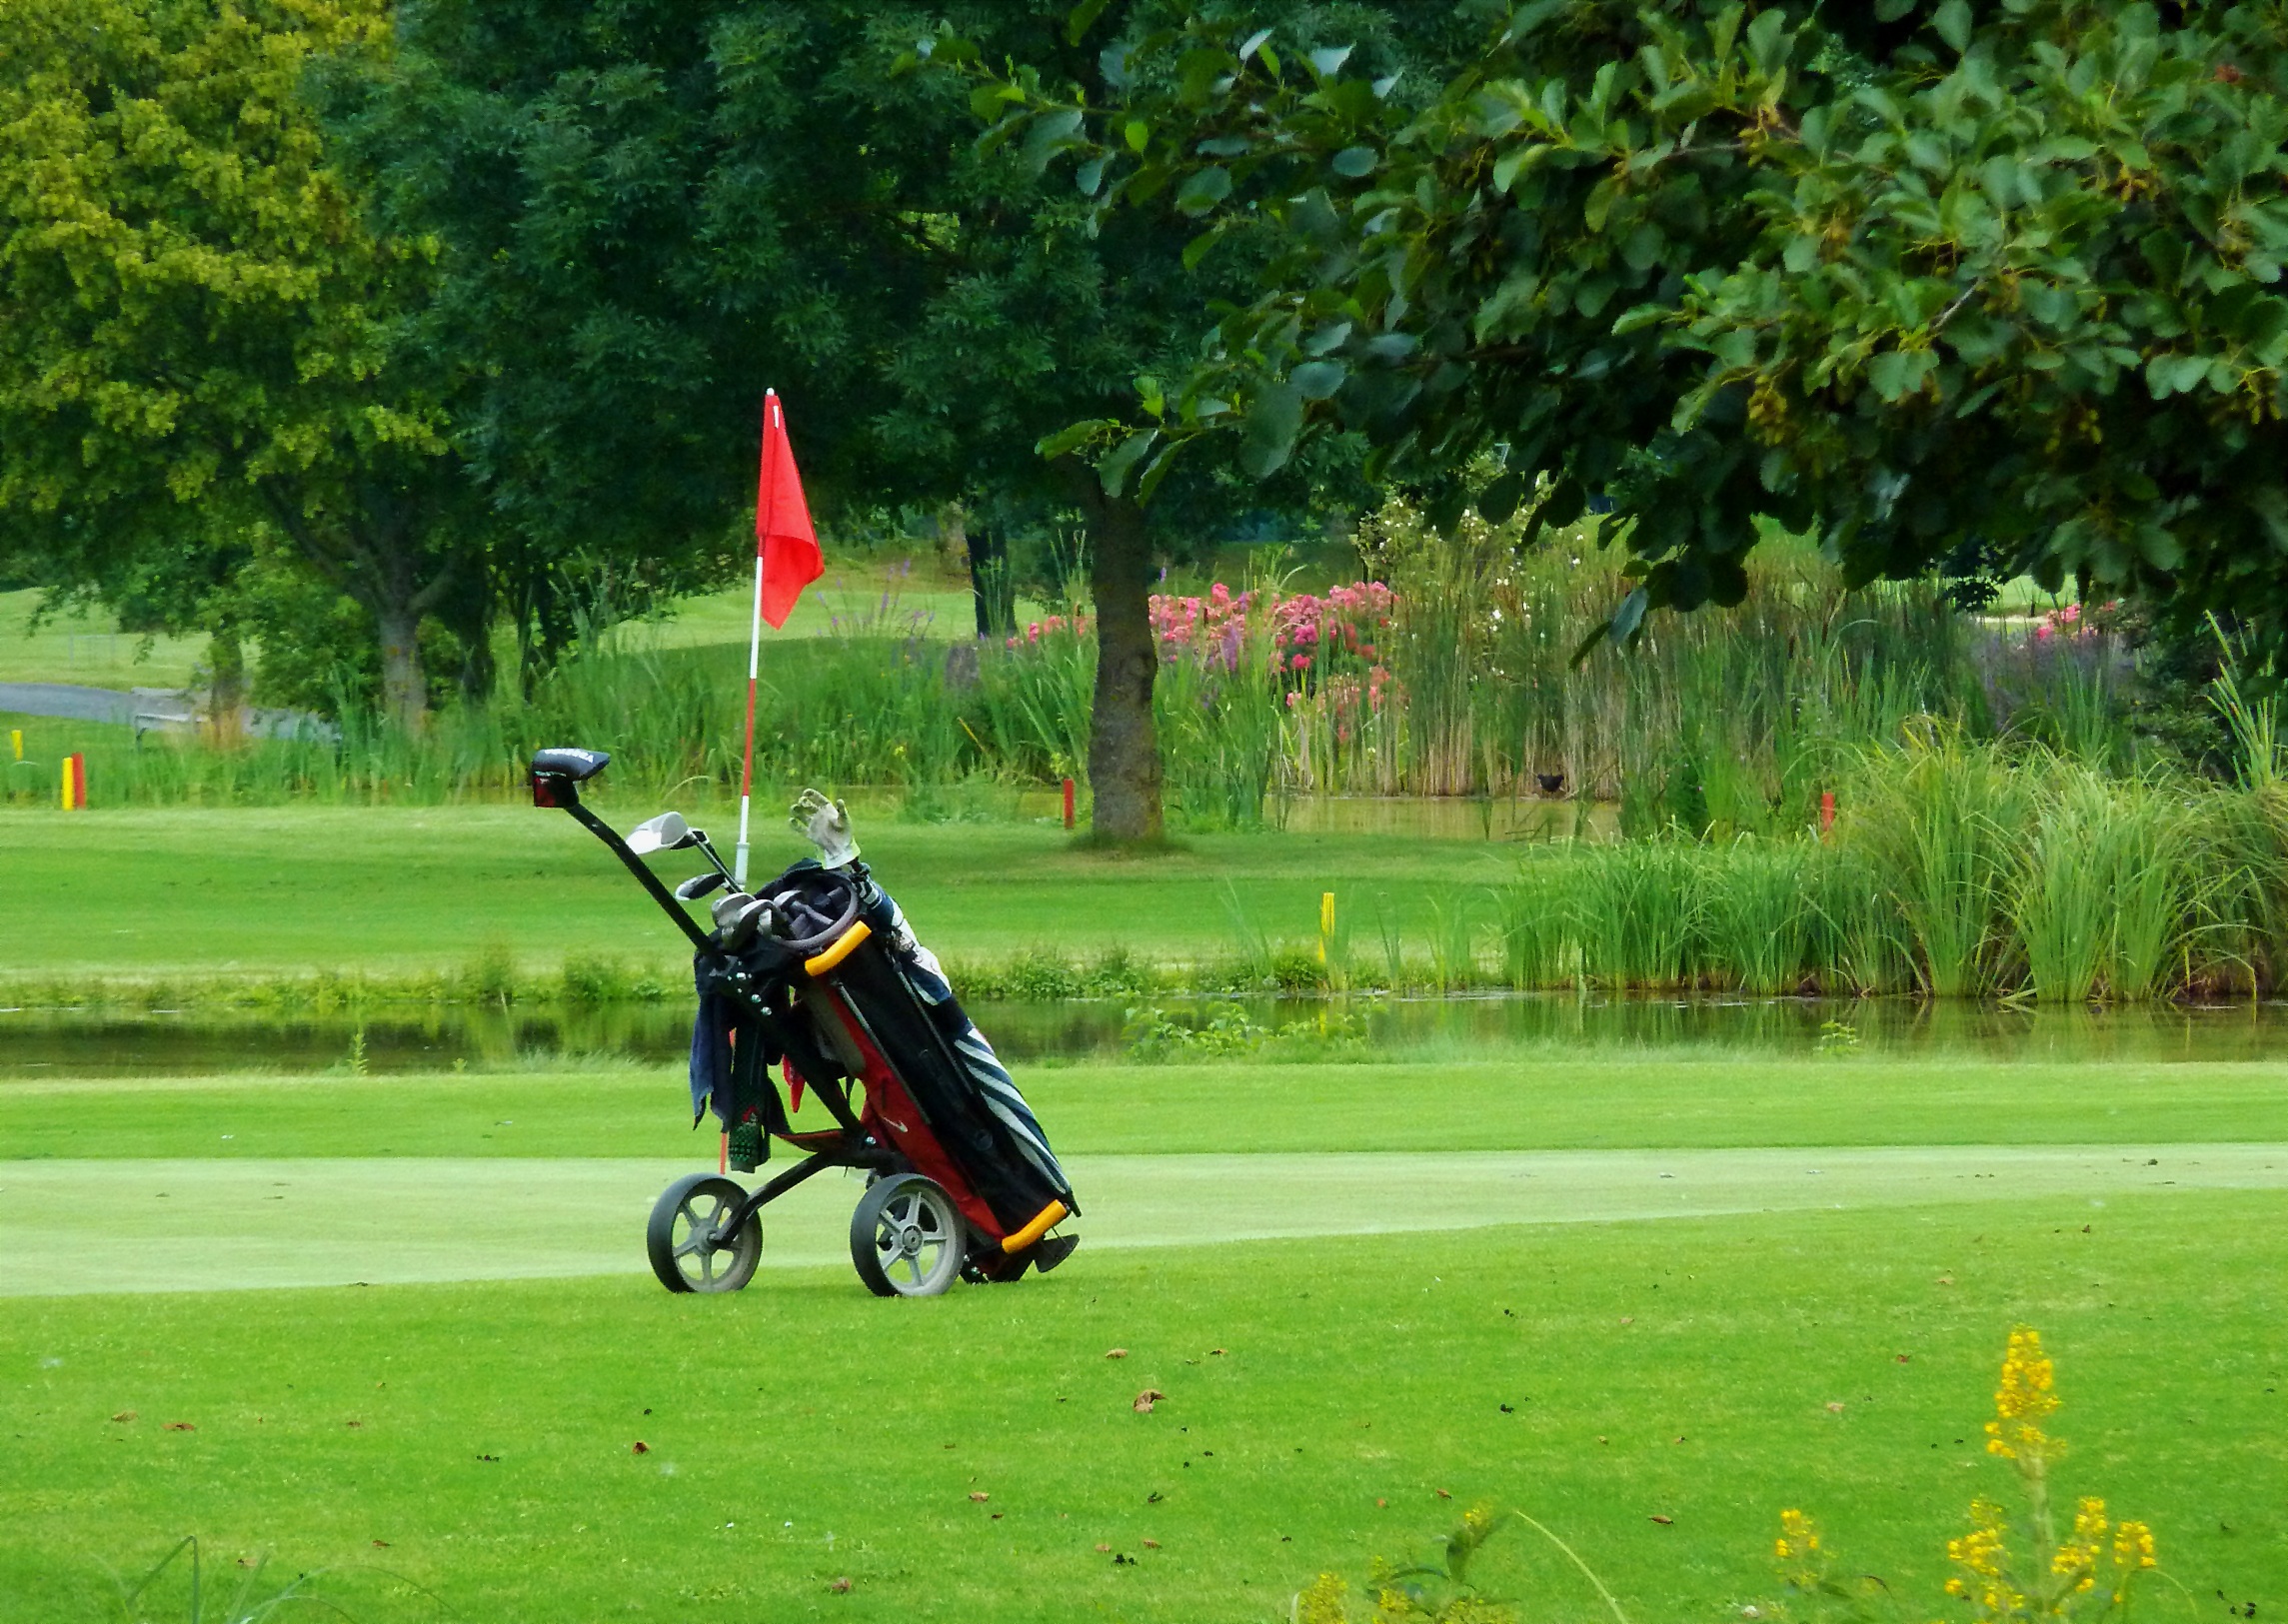
grass, sport, lawn, recreation, green, vehicle, bag, golf, golf course, golf club, sports, tee, bat, dare, caddy, golfer, golf clubs, golf carts, golf balls, golfers, golf caddy, outdoor recreation